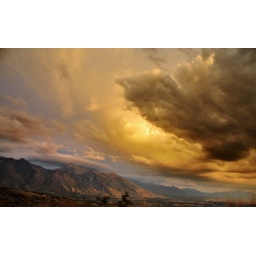
clouds over north utah county cool clouds yellow